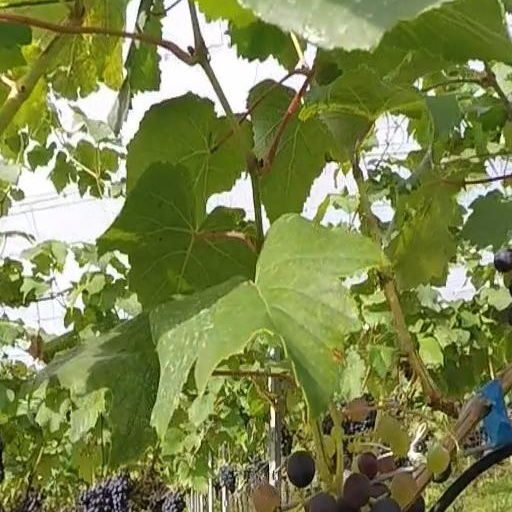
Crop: grape